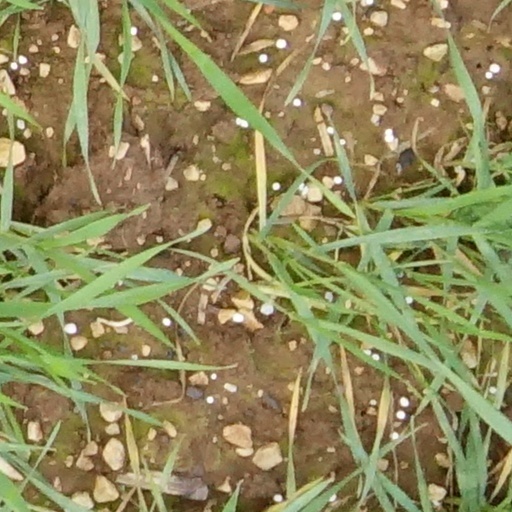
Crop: wheat